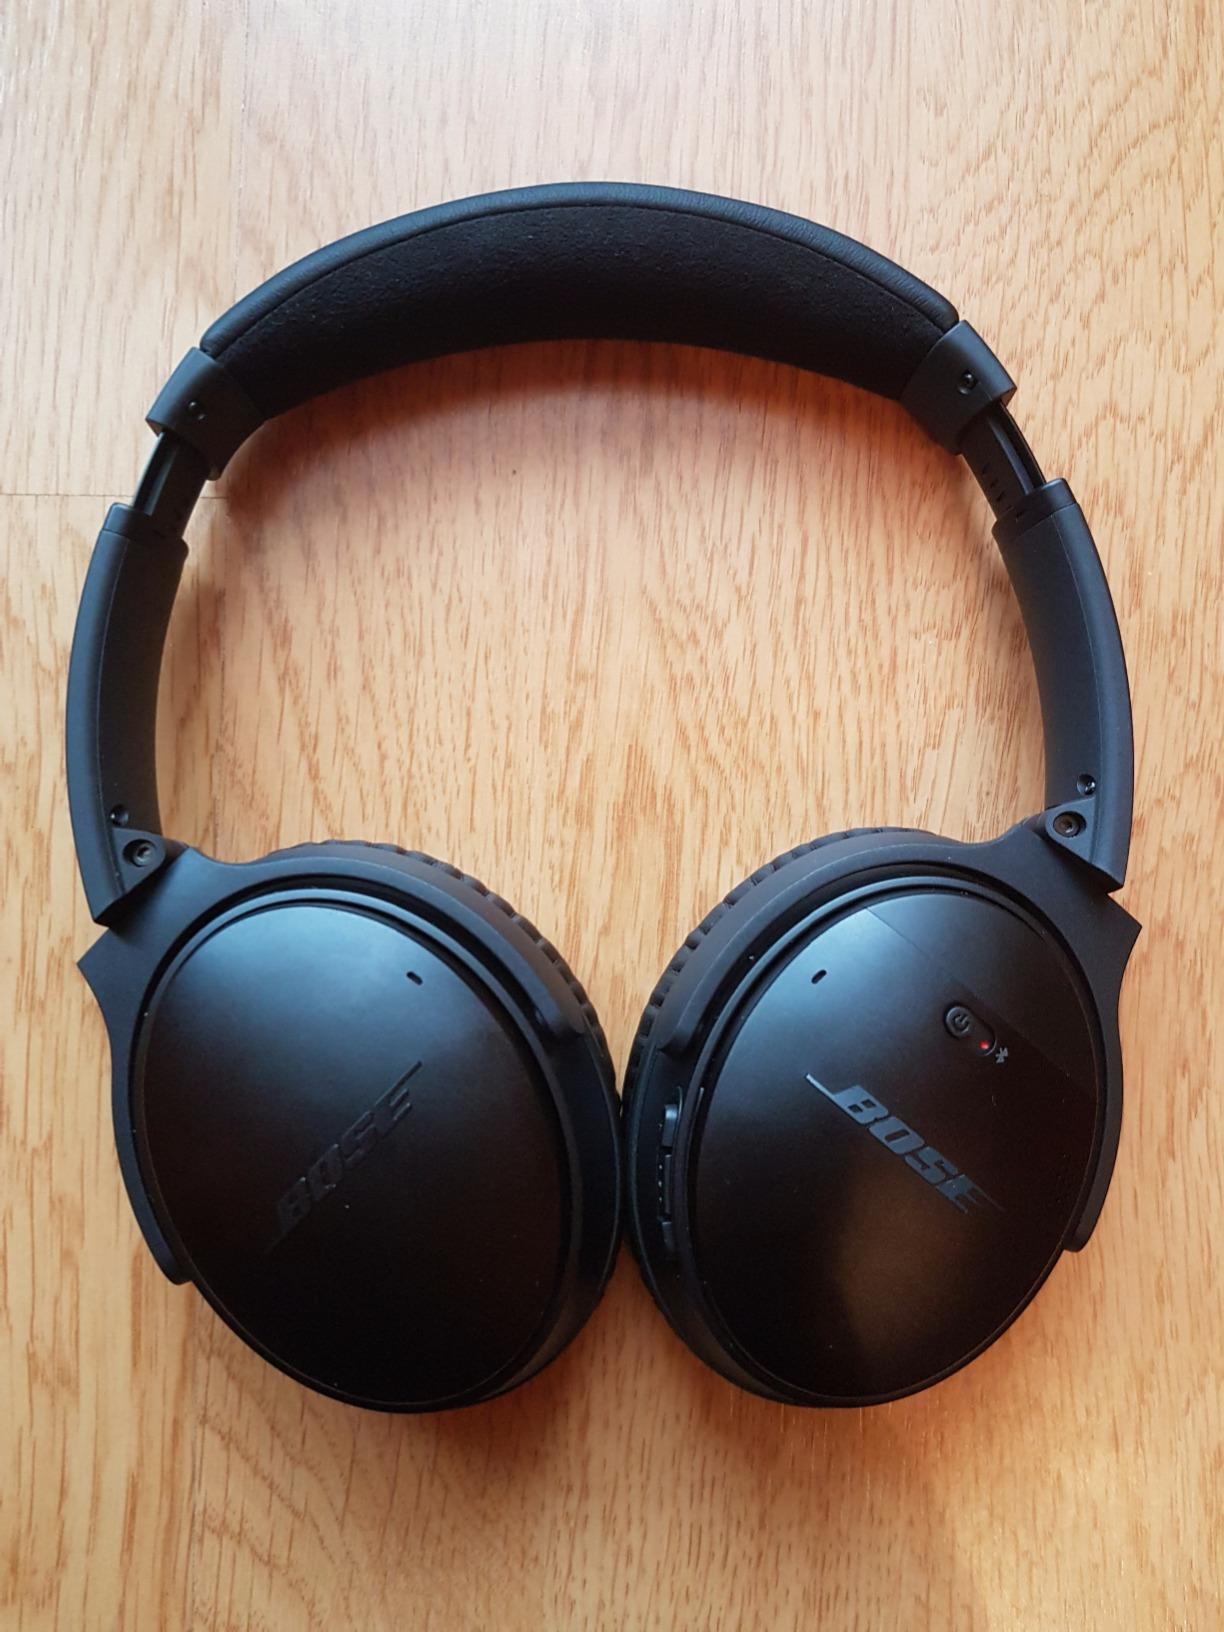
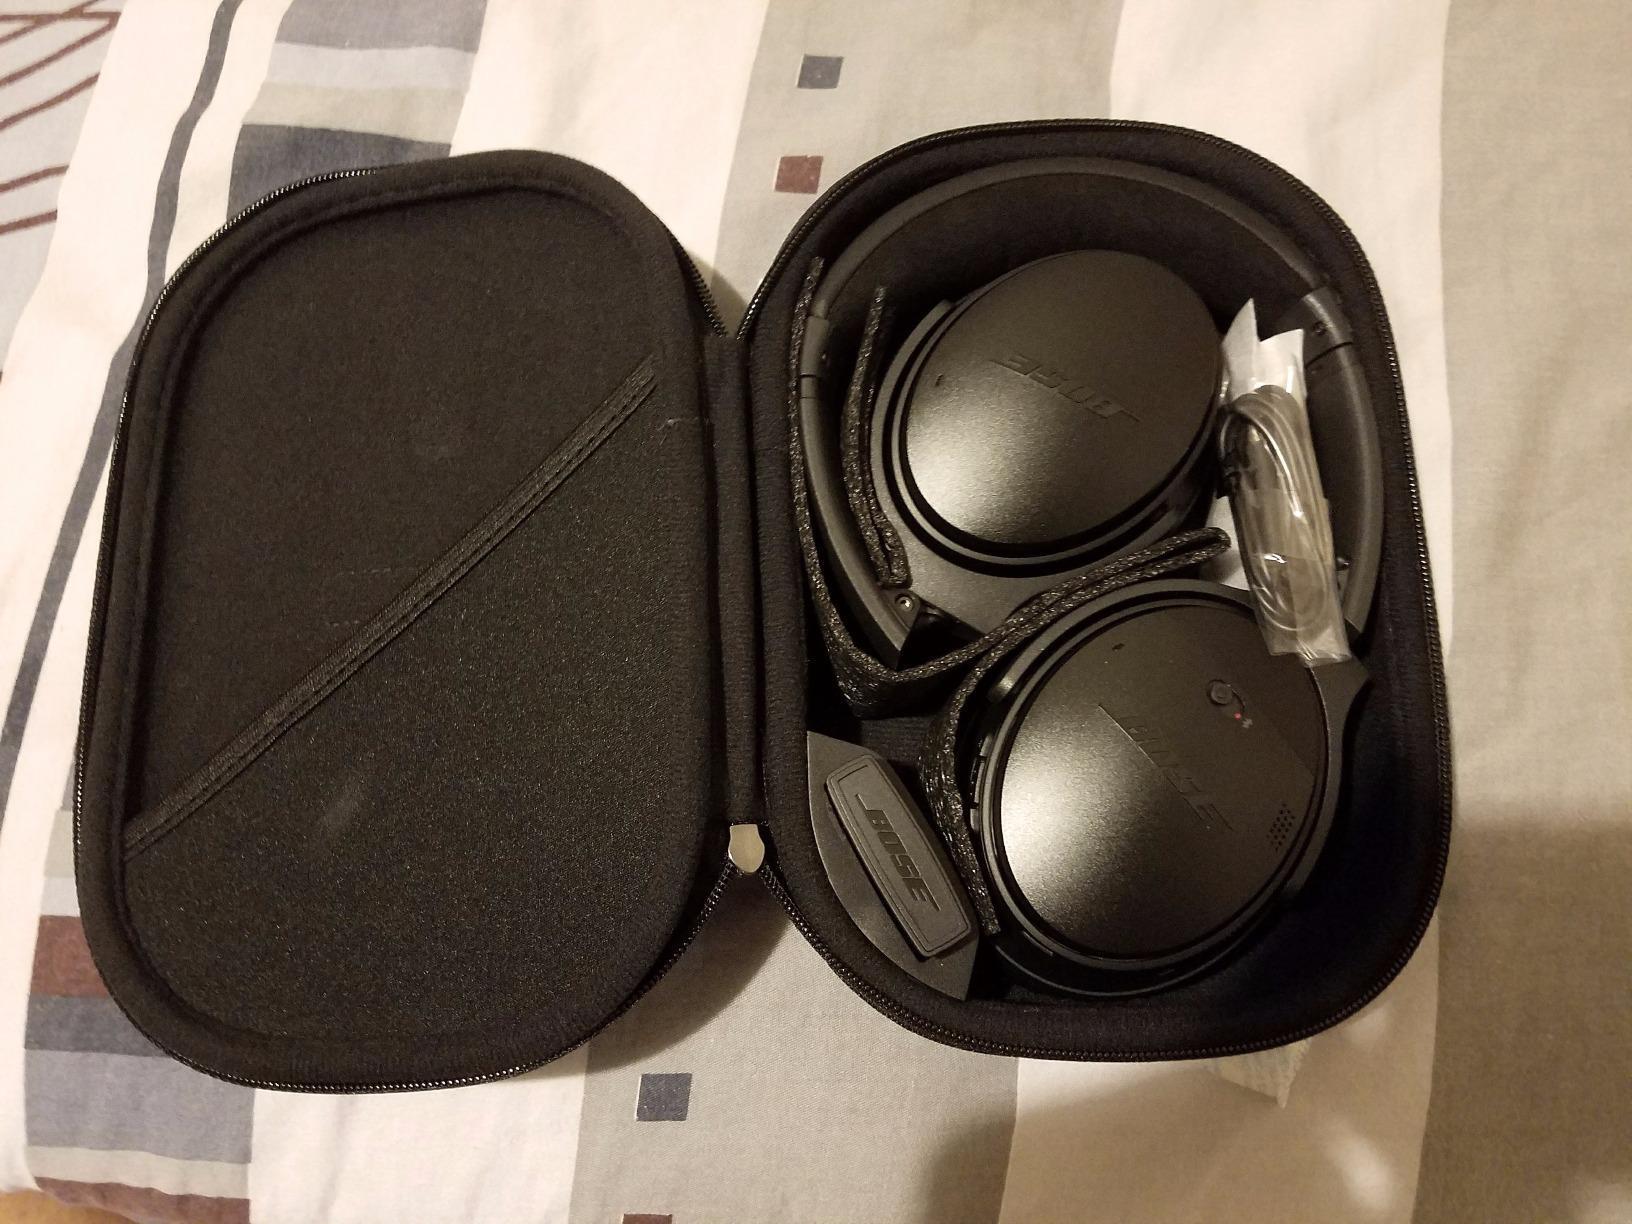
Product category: headphones
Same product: yes